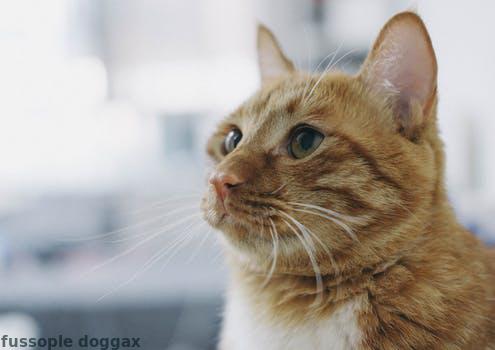
Label: Watermark